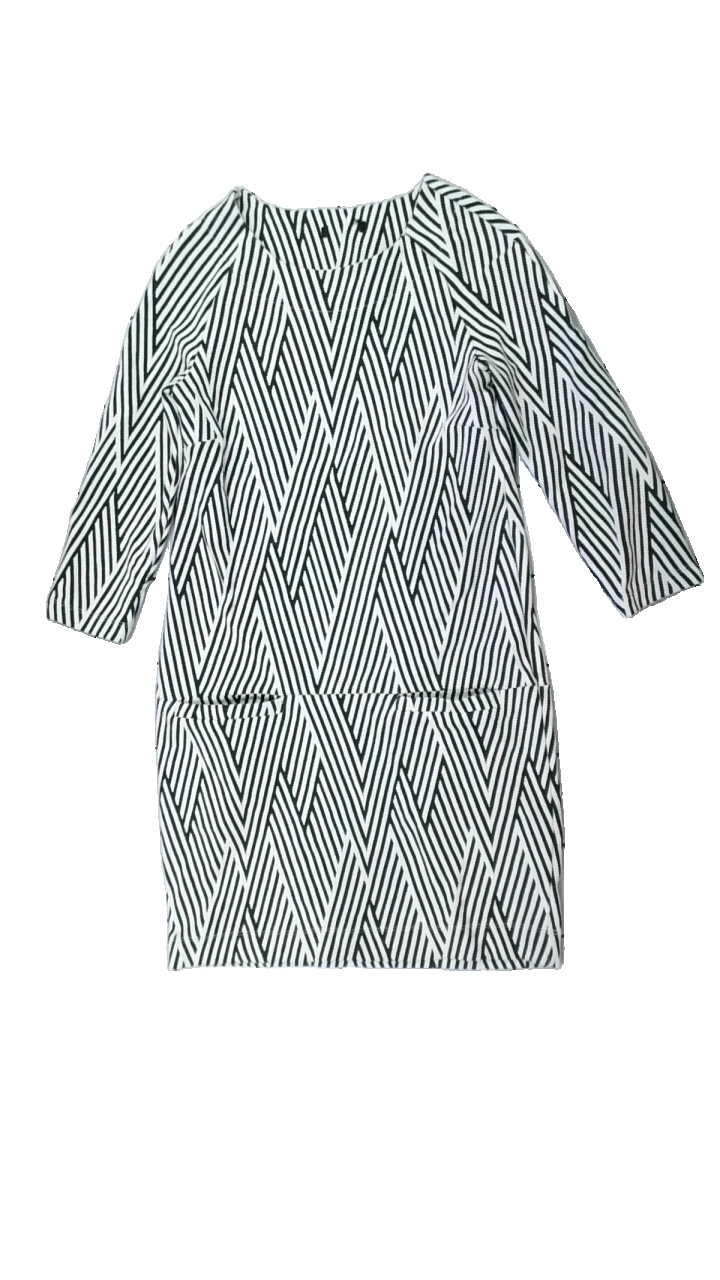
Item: Dress (Ladies)
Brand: Missing
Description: zick-zack mönstrad klänning
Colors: White, Black
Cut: Regular
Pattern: Geometric print
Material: ?
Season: All
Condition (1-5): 5
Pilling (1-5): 5
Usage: Reuse
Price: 50-100